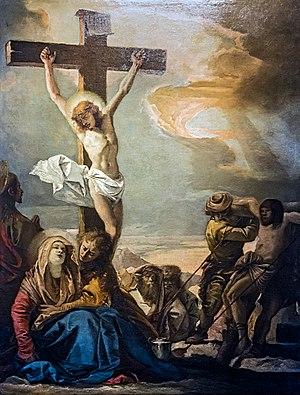
Dans la tradition catholique, le chemin de croix est un acte dévotionnel privé ou communautaire. Tout en commémorant la Passion du Christ en évoquant quatorze moments particuliers de celle-ci, le fidèle souhaite recevoir la grâce de communier intensément aux souffrances du Christ, Sauveur des hommes.
L'église San Polo est une église catholique de Venise, en Italie.